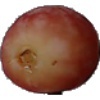
Label: Grape Pink 1